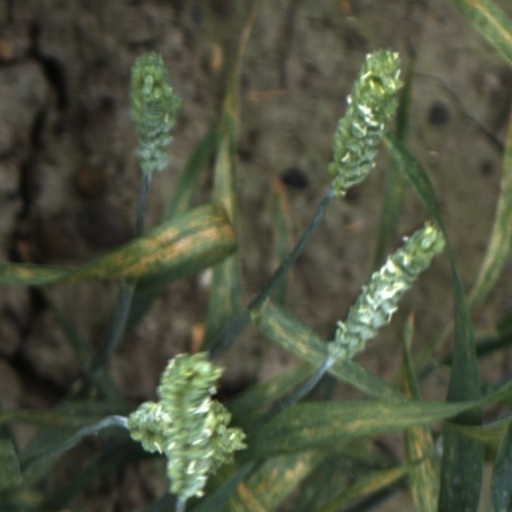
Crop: wheat